Greek underworld

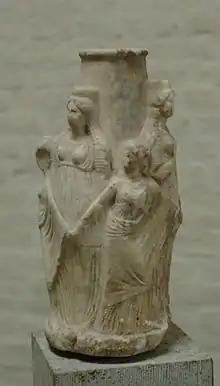
Triple Hecate and the Charites, Attic, 3rd century BCE (Glyptothek, Munich)

Hecate was variously associated with crossroads, entrance-ways, dogs, light, the Moon, magic, witchcraft, knowledge of herbs and poisonous plants, necromancy, and sorcery. Hecate is often shown as a tripartite goddess, which allows her to look in multiple directions at once. This emphasizes her role as a protector of the in betweens.